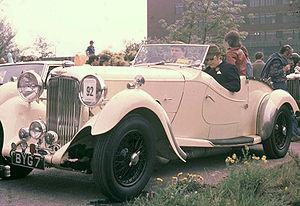
Lagonda est une marque d'automobiles de luxe britannique, fondée par le Scotto-Américain Wilbur Gunn en 1906.
Cet article présente le guide des épisodes de la deuxième saison de la série télévisée La Quatrième Dimension.